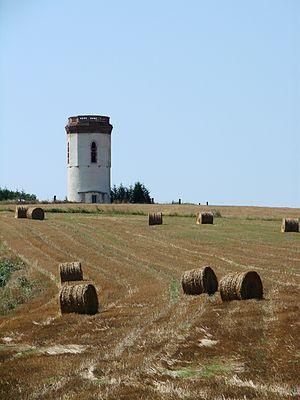
Oléac-Debat est une commune française située dans le département des Hautes-Pyrénées, en région Occitanie.